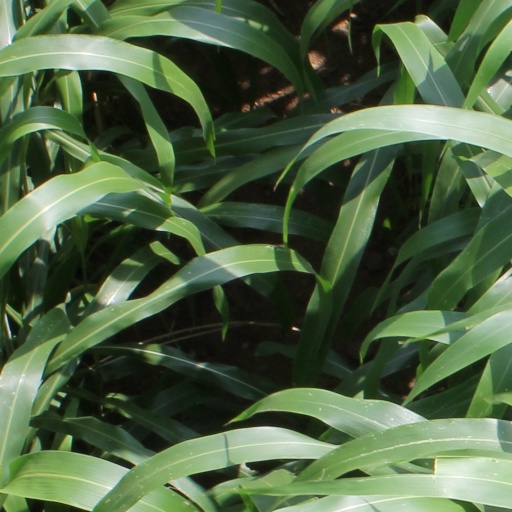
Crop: sorghum